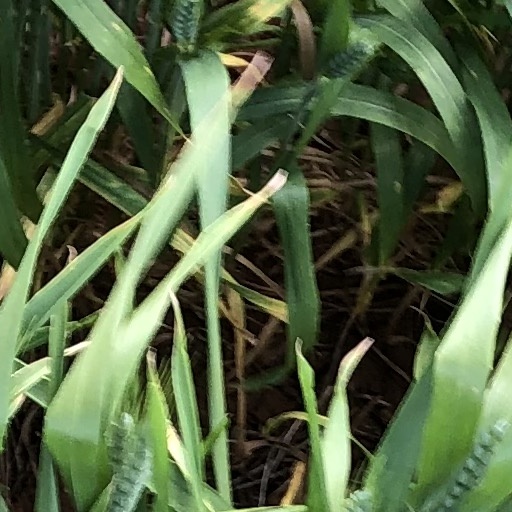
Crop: wheat